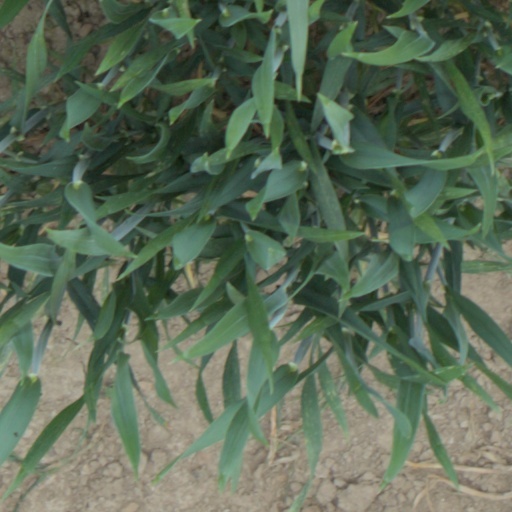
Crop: wheat